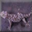
Label: lizard